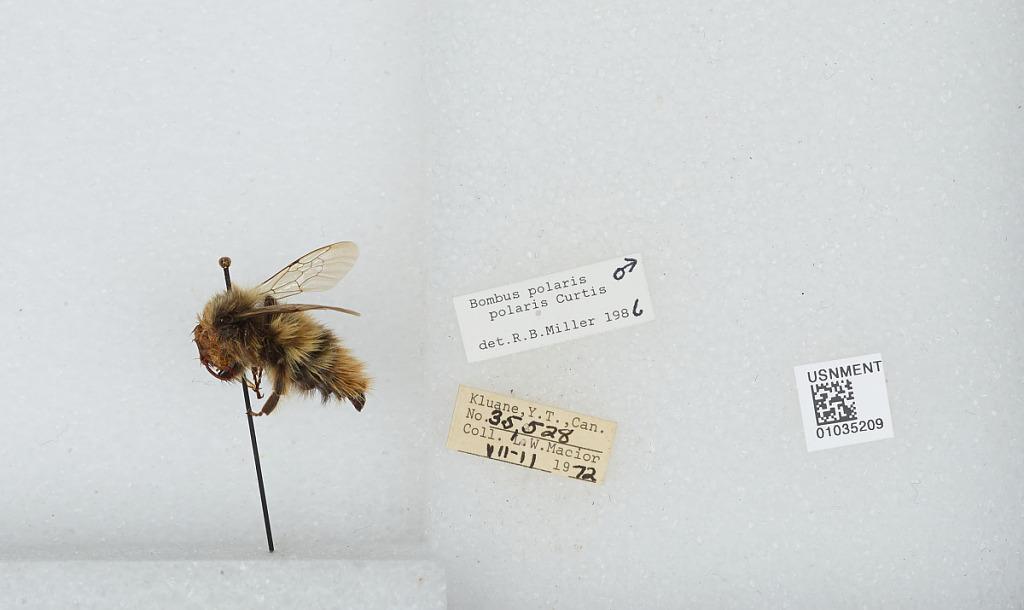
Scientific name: Bombus (Alpinobombus) polaris Curtis
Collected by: L. Macior
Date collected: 1972-7-11
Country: Canada
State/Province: Yukon Territory
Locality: Kluane
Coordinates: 60.75, -139.5
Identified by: Miller, R. B.